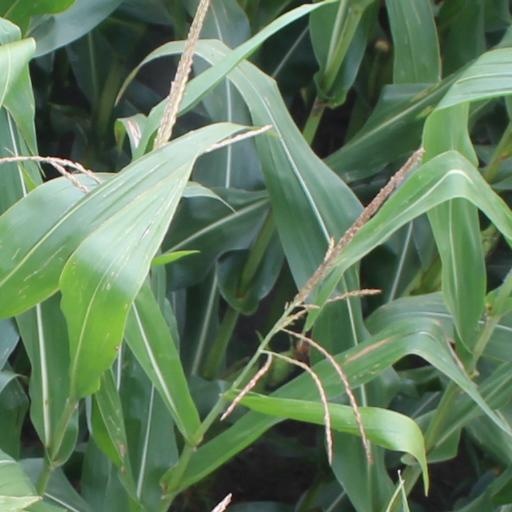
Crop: maize; corn